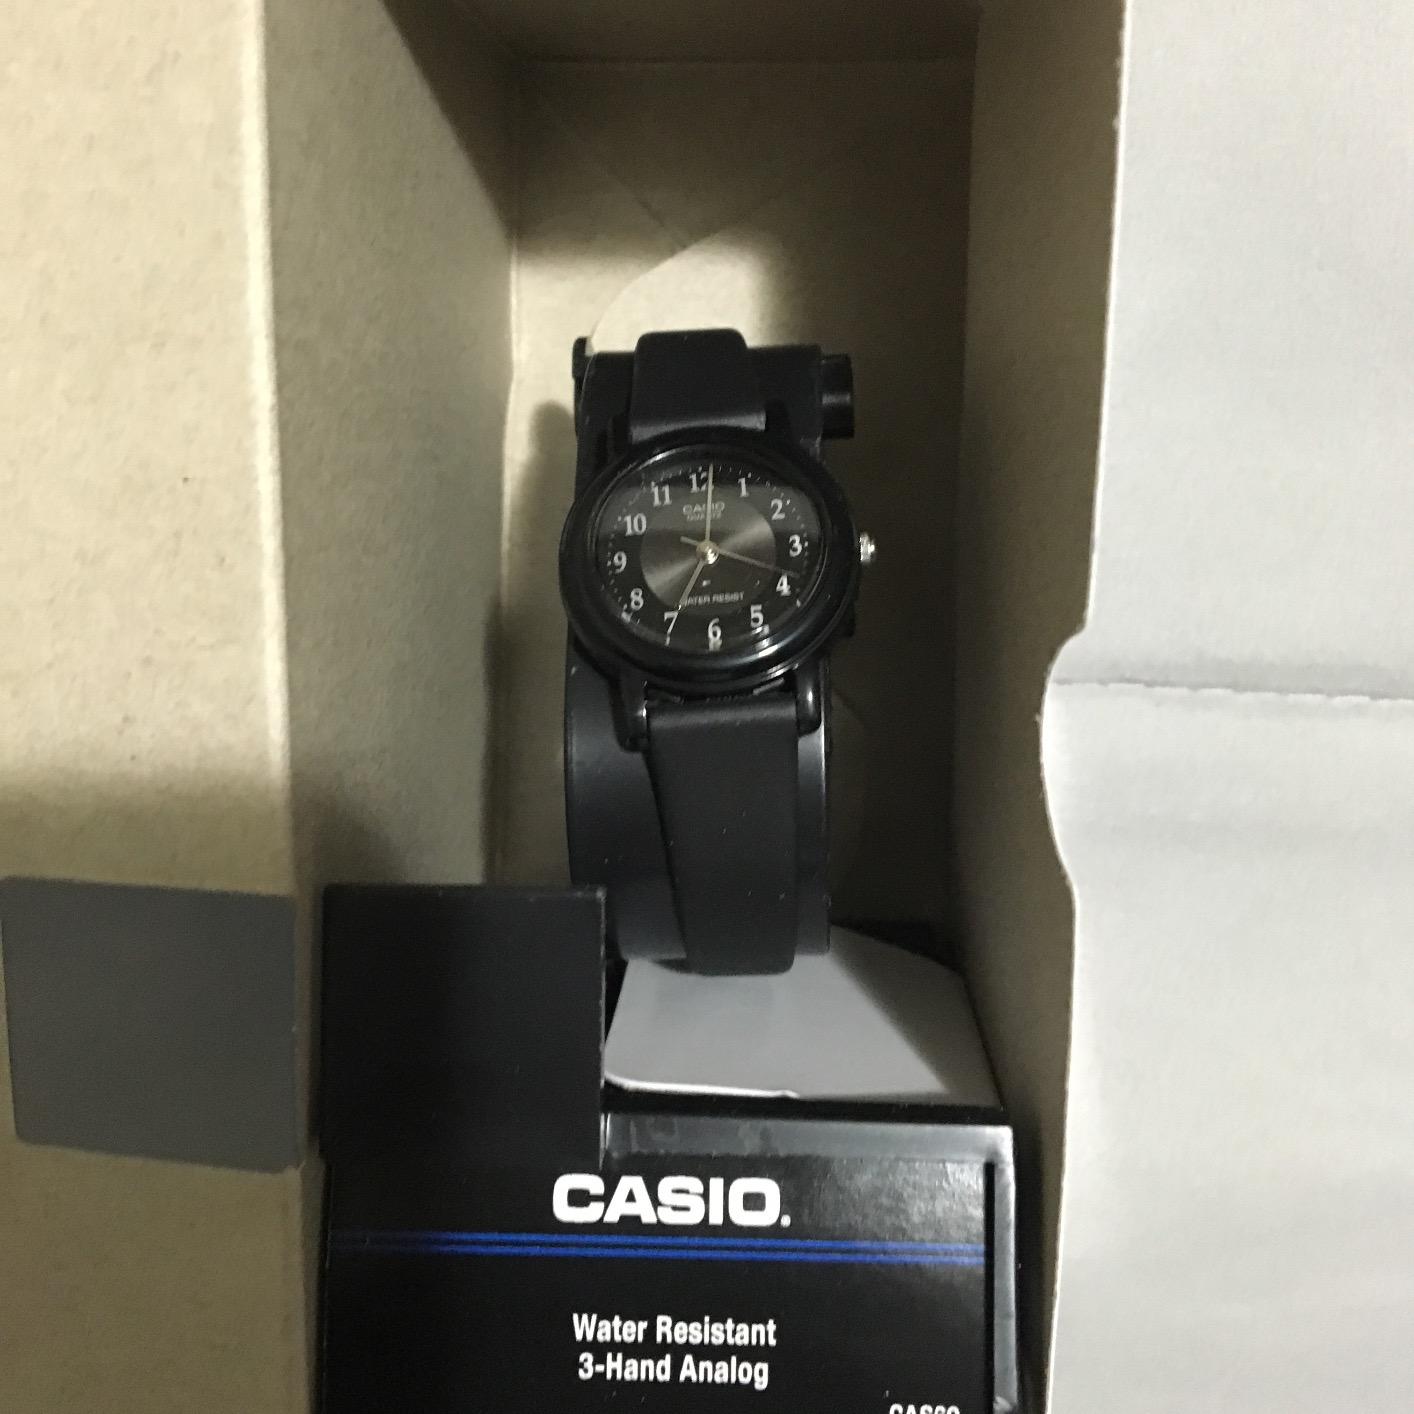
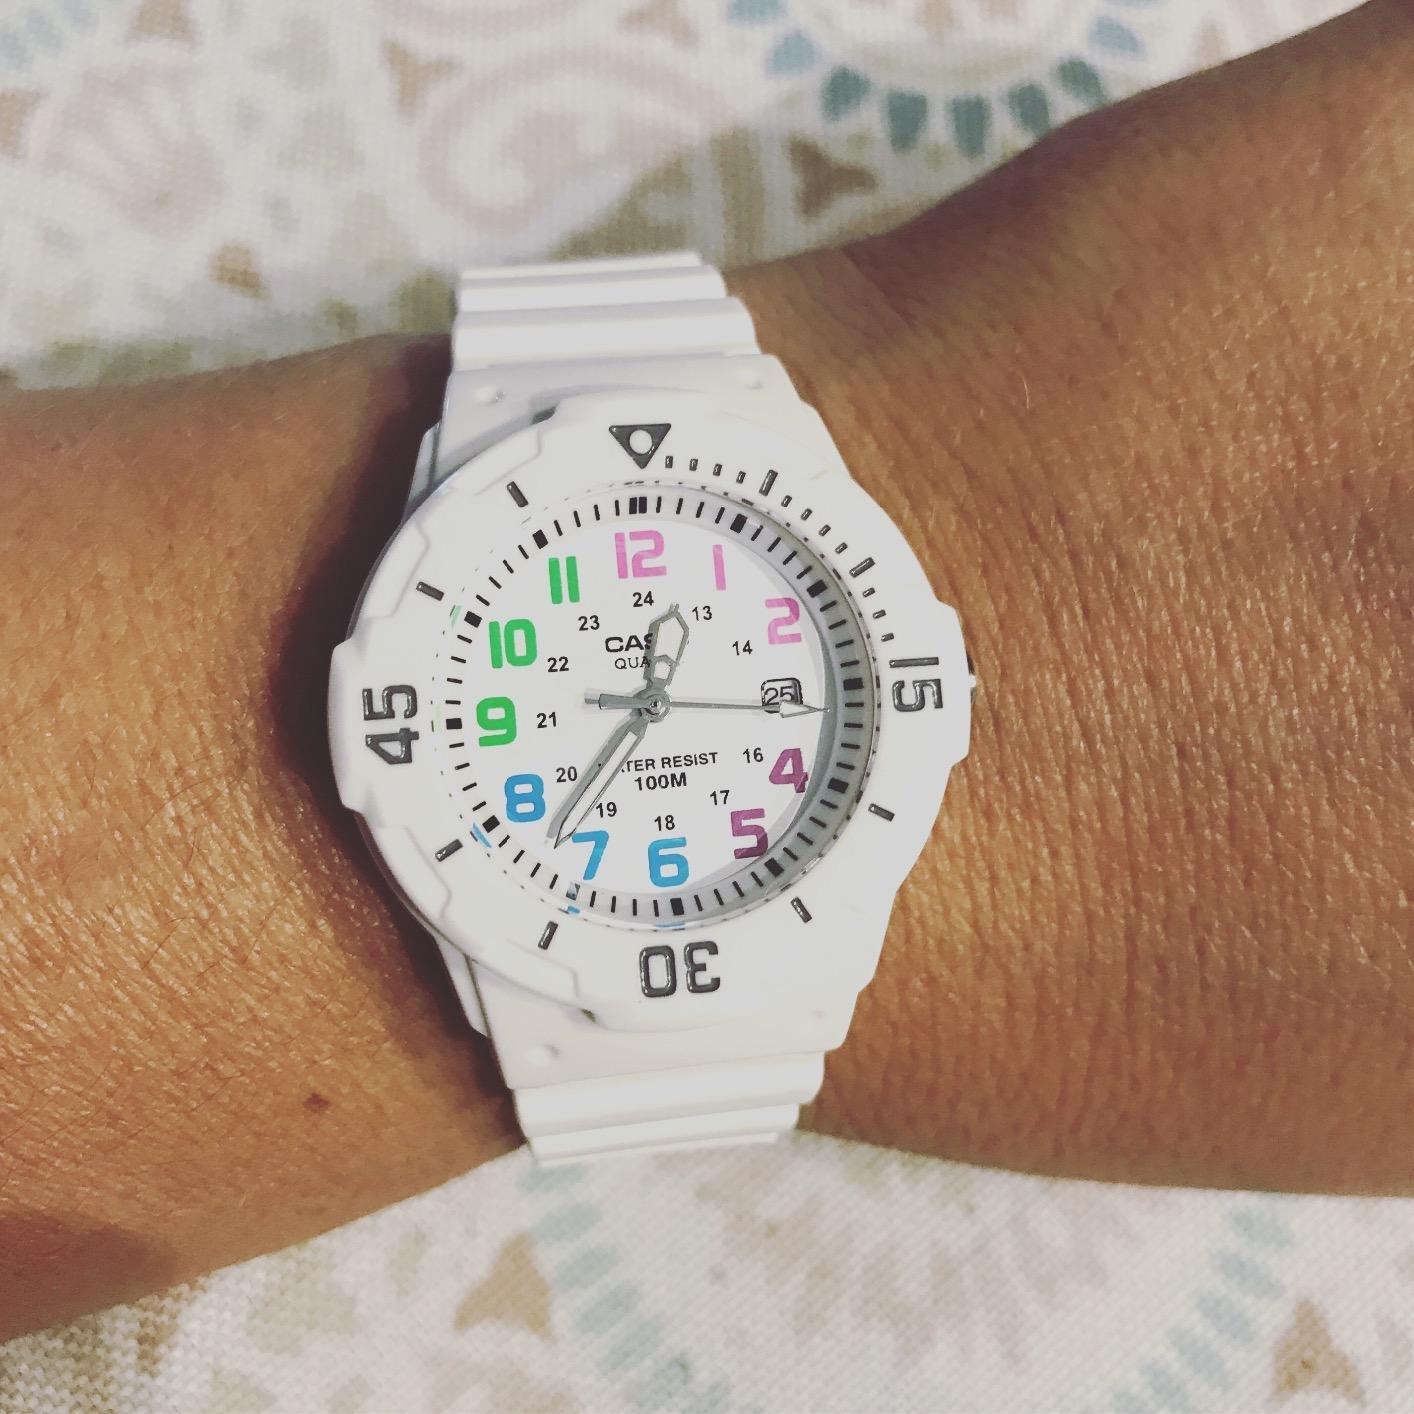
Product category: accessories_watch
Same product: no